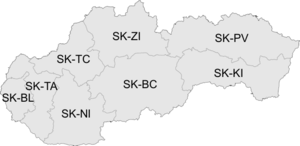
ISO 3166-2 données pour la Slovaquie